Lom Sak district

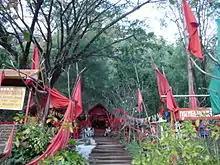
A shrine to Tai folk religion deity Pho Padang in Lom Sak.

The history of Lom Sak area dates back to the founding of the Sukhothai Kingdom in the 13th century. The governor of "Mueang" Rat (Lom Sak), Pho Khun Pha Mueang (พ่อขุนผาเมือง), was one of the Thai warlords who defeated the Khmer. When Pho Khun Bang Klang Hao (พ่อขุนบางกลางหาว) and a friend established the Sukhothai Kingdom, he supported his friend to be the first king because his wife was Khmer.